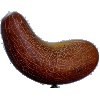
Label: Cucumber Ripe 1